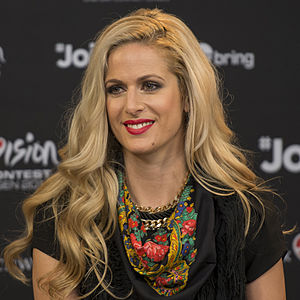
Suzy
Suzy, også stavet Susy, egl. Susana Guerra, er en portugisisk sangerinde. Den 15. marts 2014 vandt hun Festival da canção 2014, den portugisiske forhåndsudvælgelse til Eurovision Song Contest 2014 med nummeret "Quero ser tua", som dog ikke gik videre fra den første semifinale den 6. maj ved Eurovision i København.